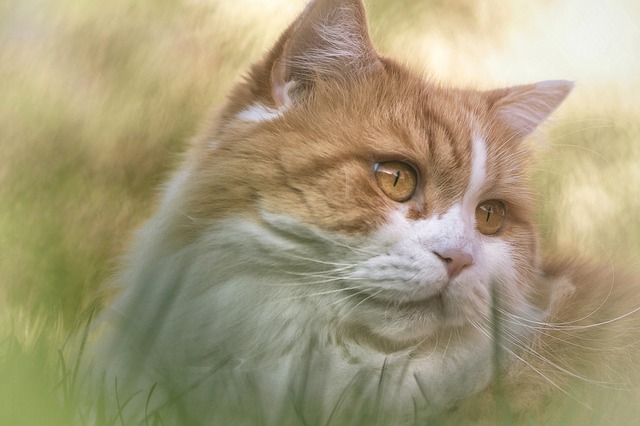
Label: cat